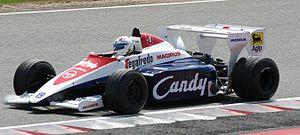
La Toleman TG184 est la seconde monoplace de Formule 1 engagée lors du championnat du monde de Formule 1 1984 par l'écurie Toleman. Elle est pilotée par le Brésilien Ayrton Senna, qui fait ses débuts dans la discipline, le Vénézuélien Johnny Cecotto, l'Italien Pierluigi Martini et le Suédois Stefan Johansson. La TG184 remplace la Toleman TG183B, engagée en course depuis le début de la saison 1983, à partir du Grand Prix de France, cinquième manche du championnat.